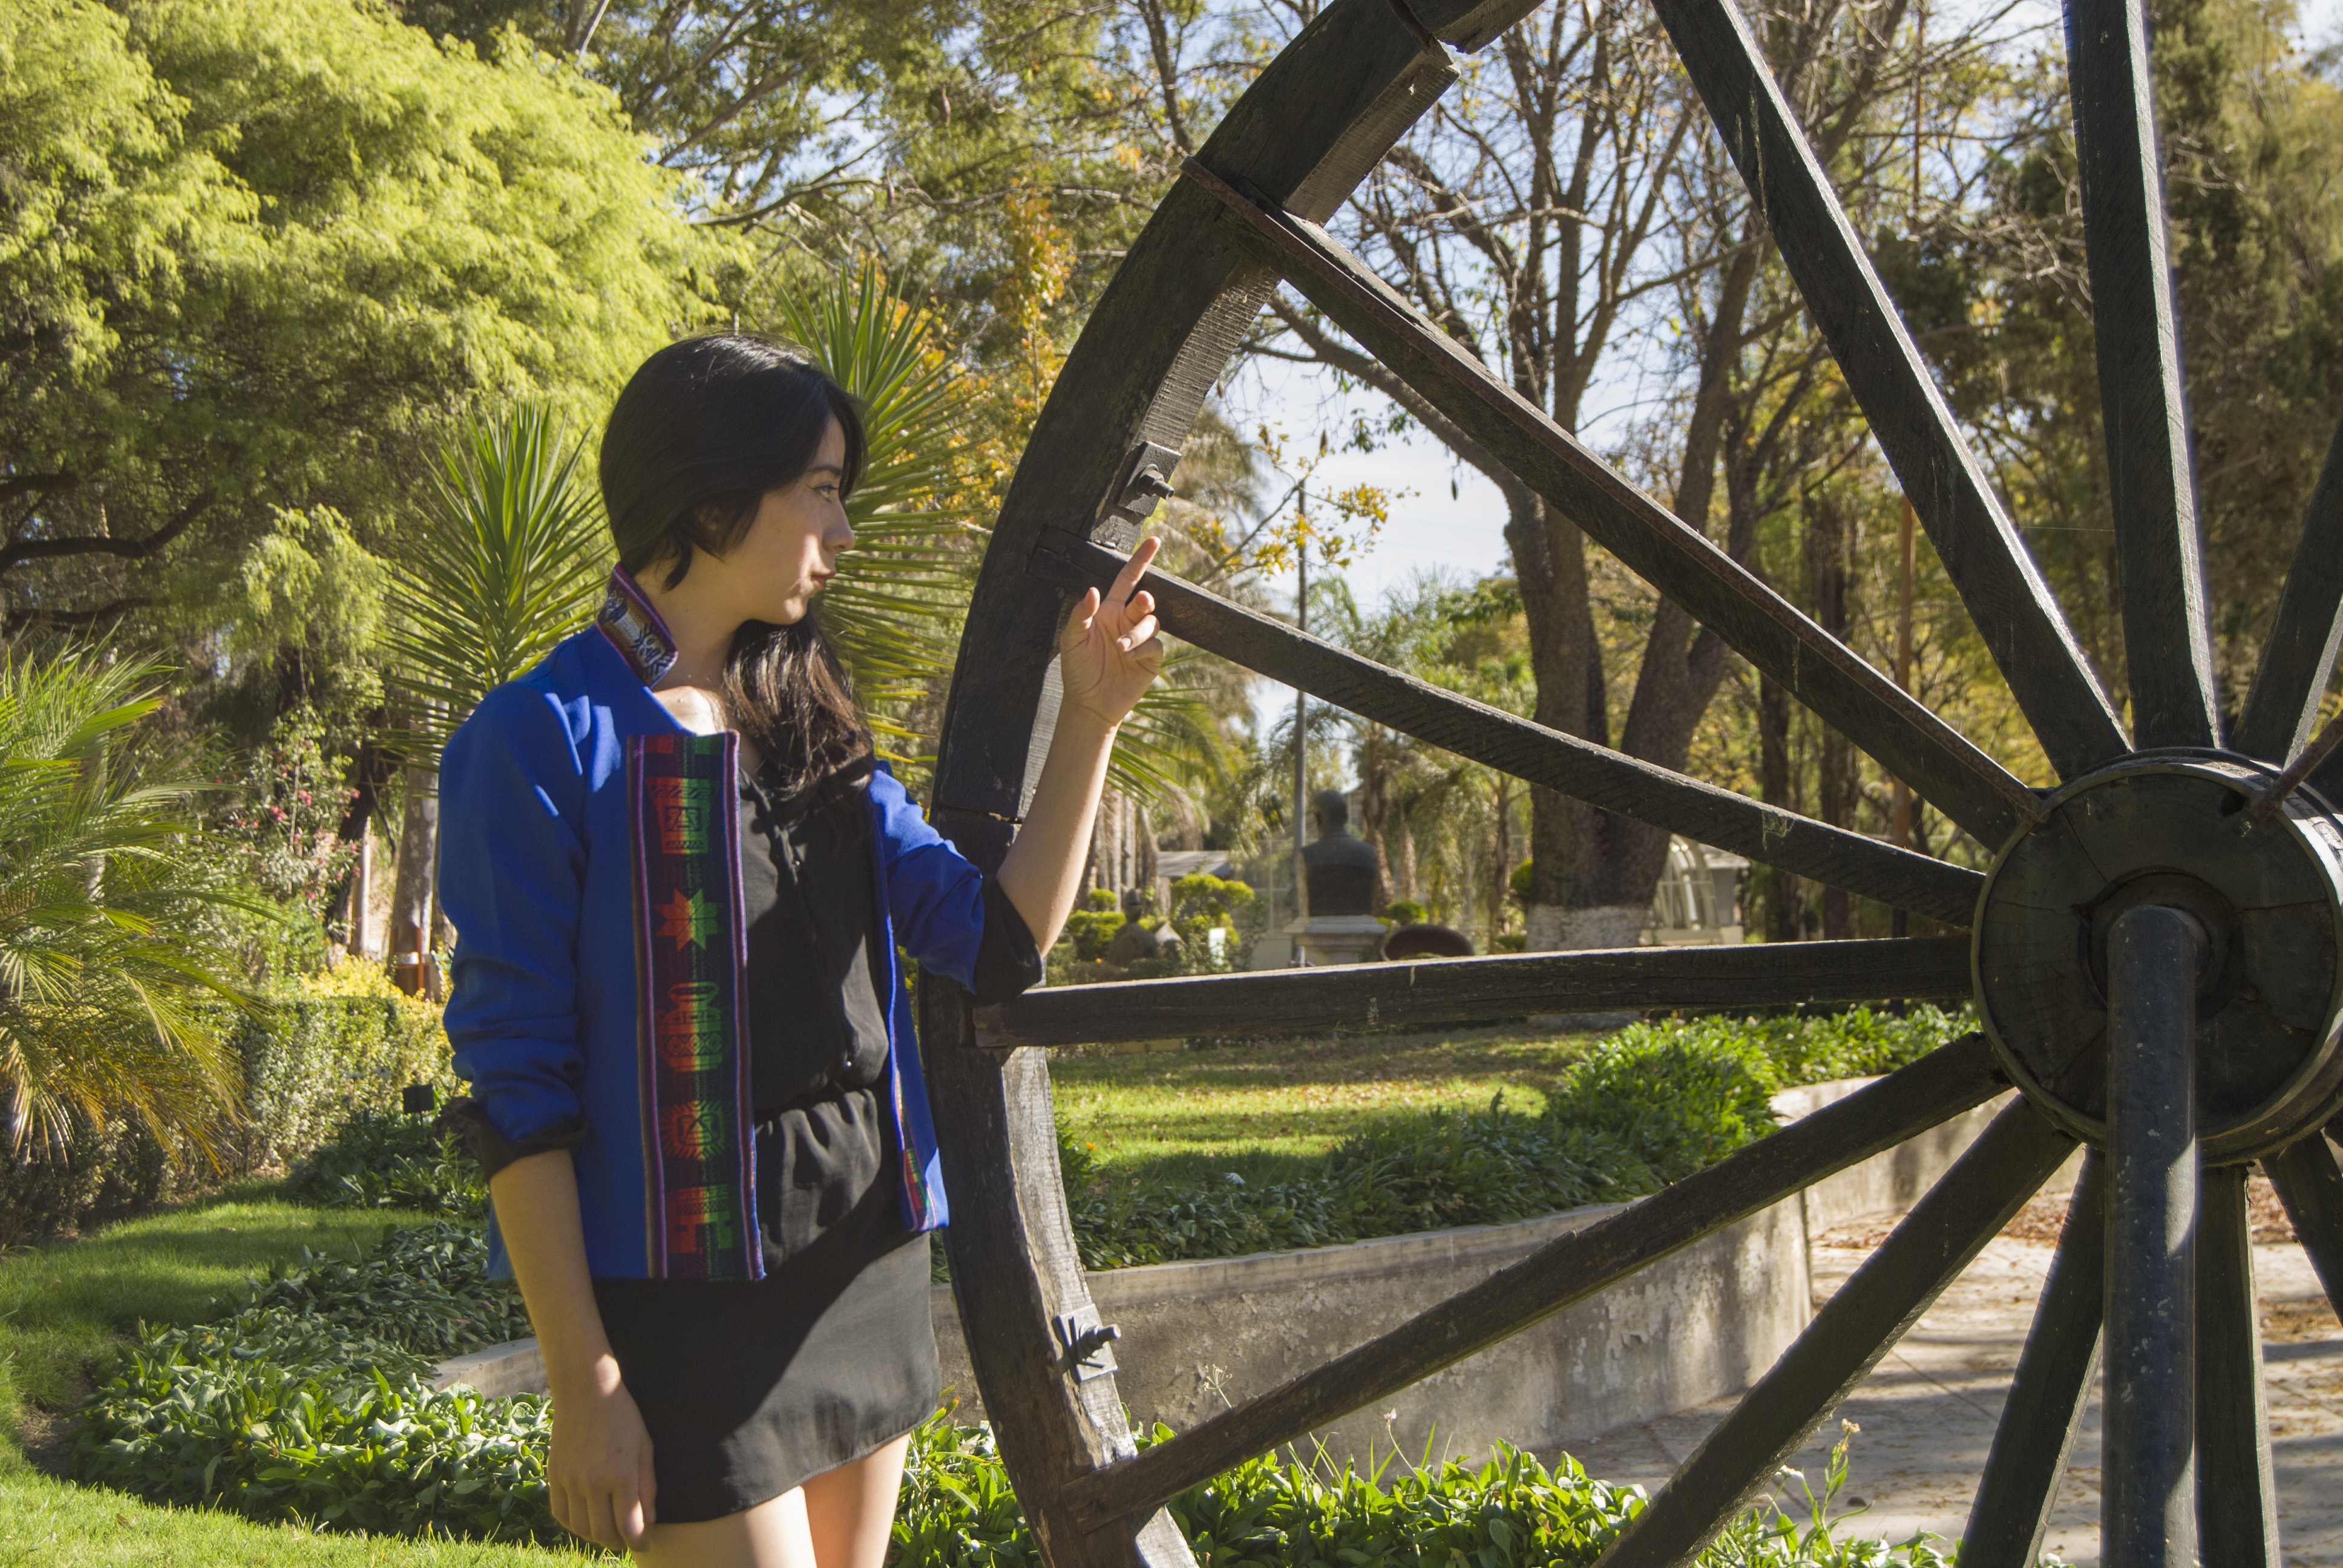
model, park, green, botany, spring, tree, uniform, photography, plant, tourism, leisure, vacation, suit, wheel, photo shoot